Victorian burlesque

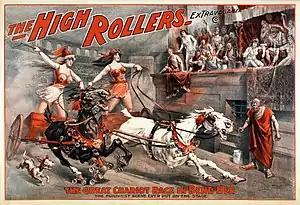
American burlesque on "", c. 1900.

Actresses in burlesque would often play breeches roles, which were male roles played by women; likewise, men eventually began to play older female roles. These reversals allowed viewers to distance themselves from the morality of the play, focusing more on joy and entertainment than catharsis, a definitive shift away from neoclassical ideas.